Fulda, Minnesota

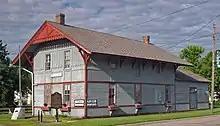
Fulda's Milwaukee Road depot, built c. 1901

The city of Fulda was founded in 1881 along the Milwaukee Road primarily by German settlers, though also by Scandinavians and Irish. It was named for Fulda in Hessen, Germany. Fulda is still predominantly an agricultural community.